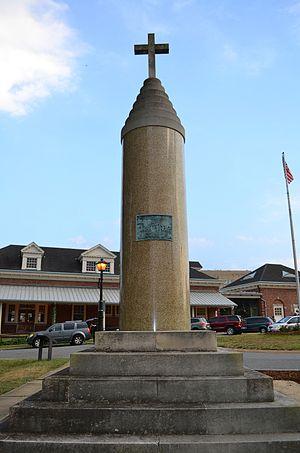
Le George Washington Masonic National Memorial est un édifice maçonnique situé à Alexandria en Virginie et construit en l'honneur de George Washington. Conçu par l'architecte américain Harvey Wiley Corbett selon plusieurs styles architecturaux, sa tour s'inspire de l'ancien phare d'Alexandrie en Égypte. Bâti entre 1923 et 1932, il est inauguré en mai 1932 en présence du président Herbert Hoover et de très nombreuses personnalités politiques, religieuses et maçonniques. Les travaux d’aménagement et de décoration intérieure se poursuivent pendant plus de trente ans et se terminent à la fin des années 1970. Le mémorial porte la devise : « Pour inspirer l'humanité, à travers l'éducation, à imiter et promouvoir les vertus, le caractère et la vision de George Washington, l'homme, le maçon et Père de notre pays ». À l'opposé des pratiques maçonniques courantes, c'est le seul bâtiment maçonnique soutenu et maintenu par les 52 grandes loges des États-Unis et par plus de deux millions de francs-maçons américains qui souhaitent exprimer au travers du temps et dans la beauté l'estime indéfectible que les francs-maçons des États-Unis lui portent.